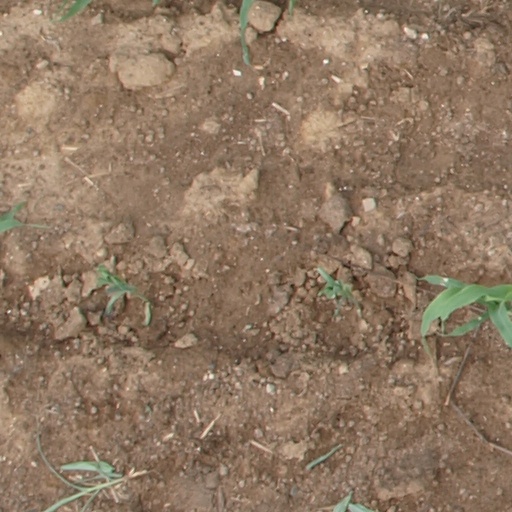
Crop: maize; corn